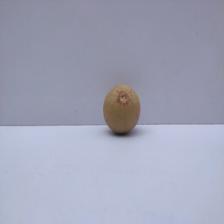
Size: Small